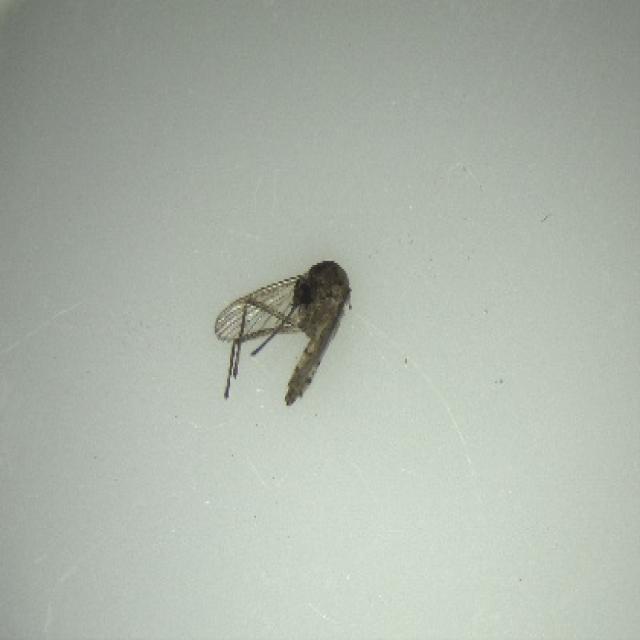
Species: aedes_vexans